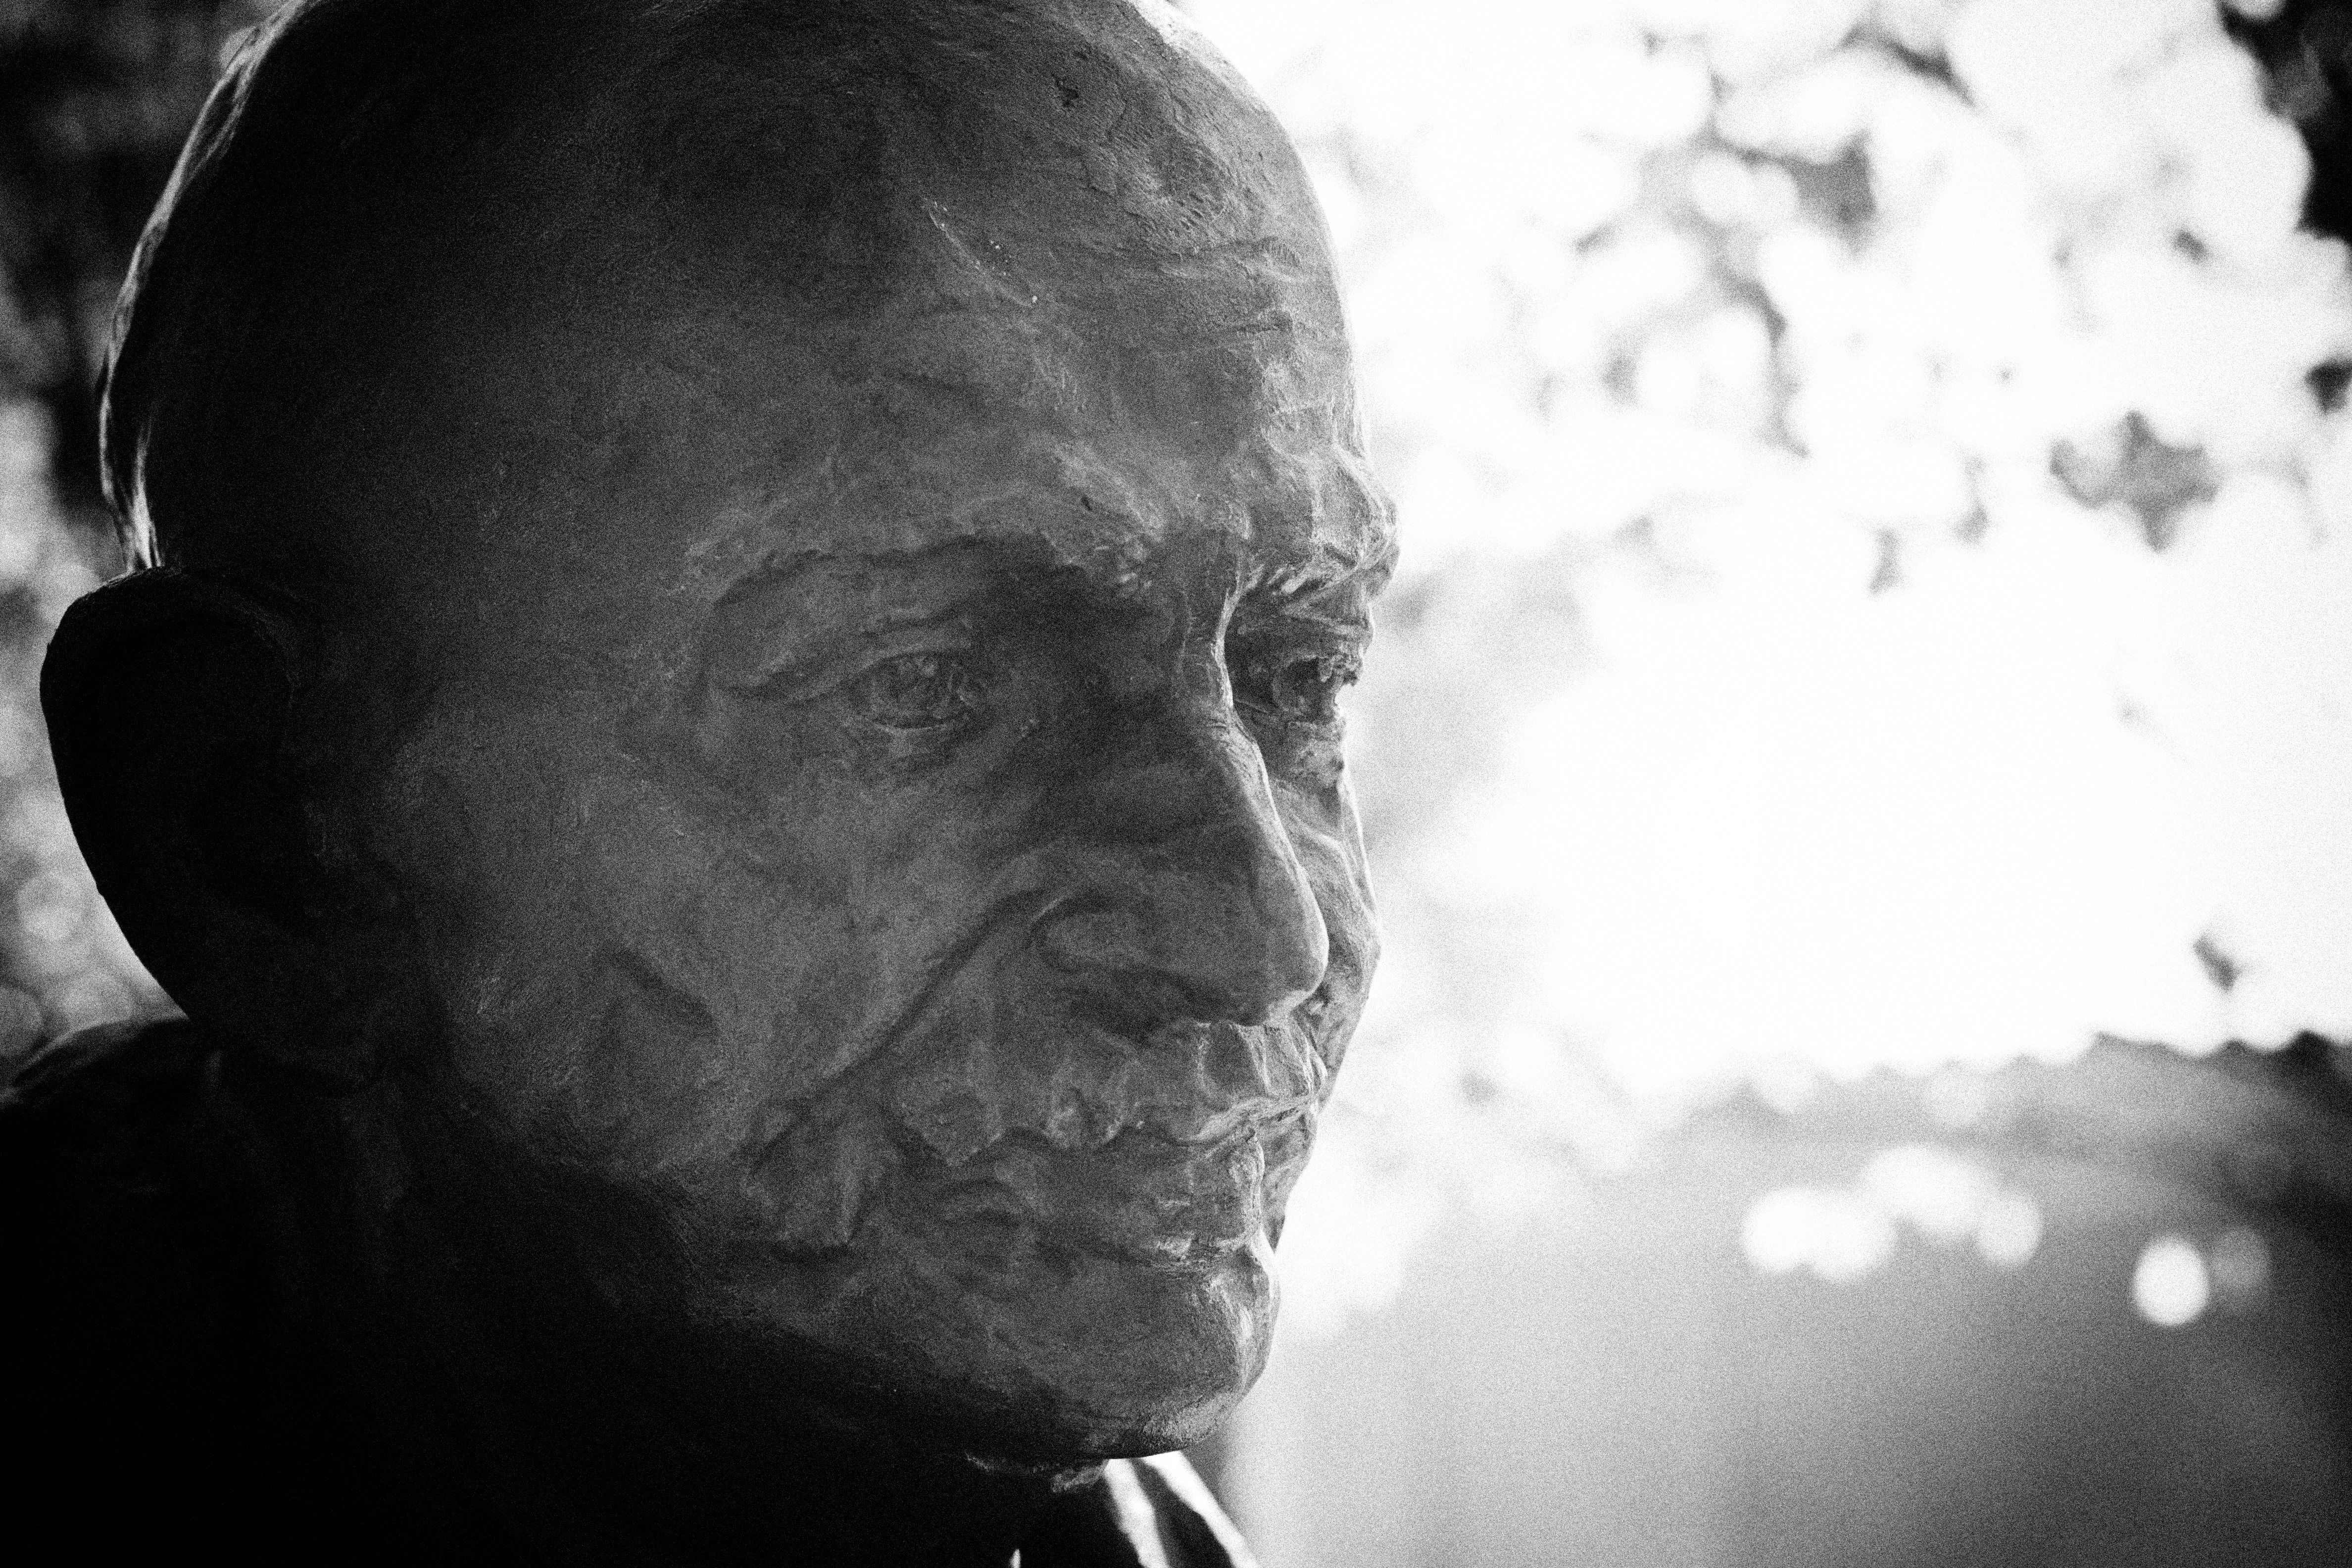
black and white, white, photography, statue, portrait, darkness, black, monochrome, sculpture, head, odyssey, monochrome photography